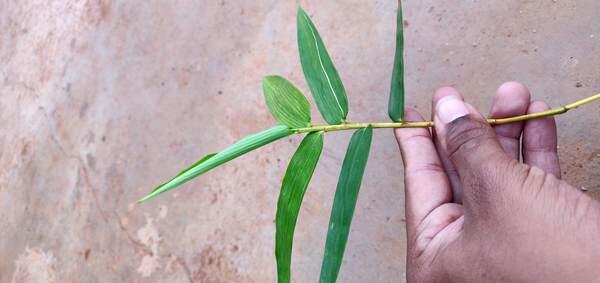
Plant: Bamboo